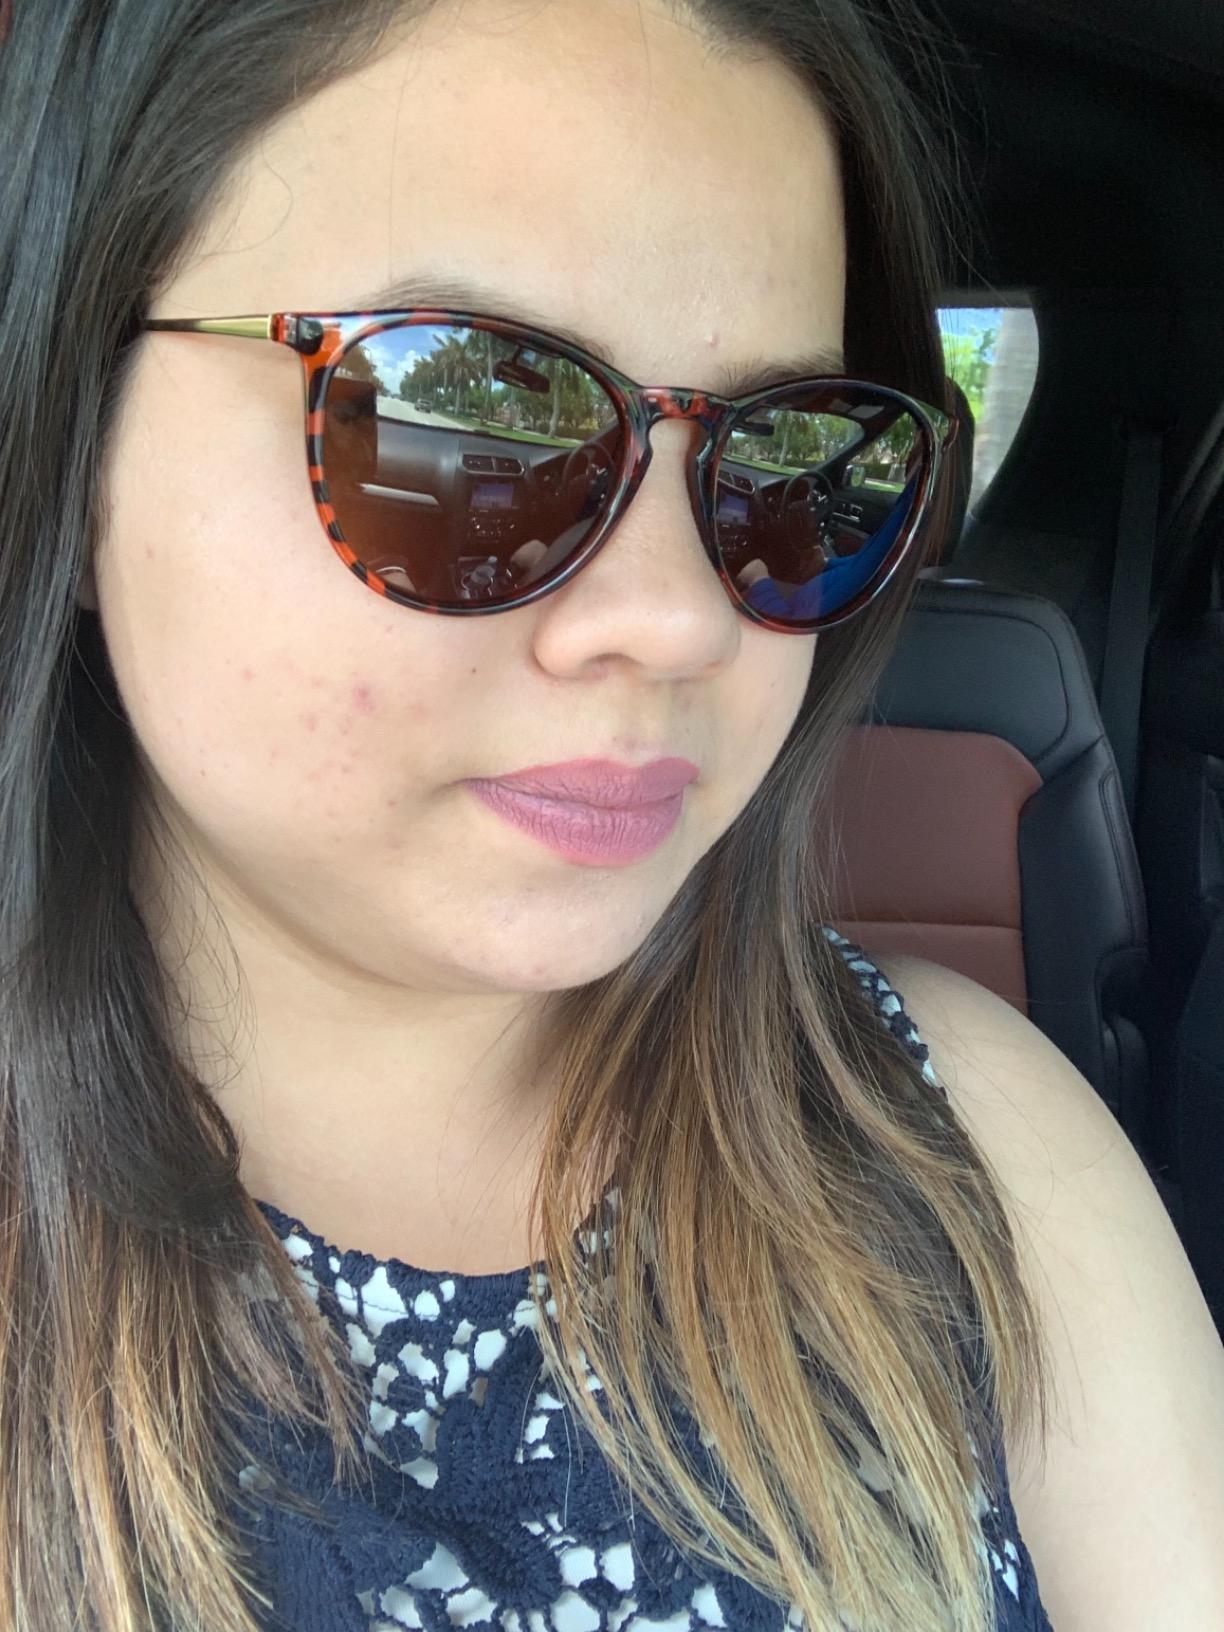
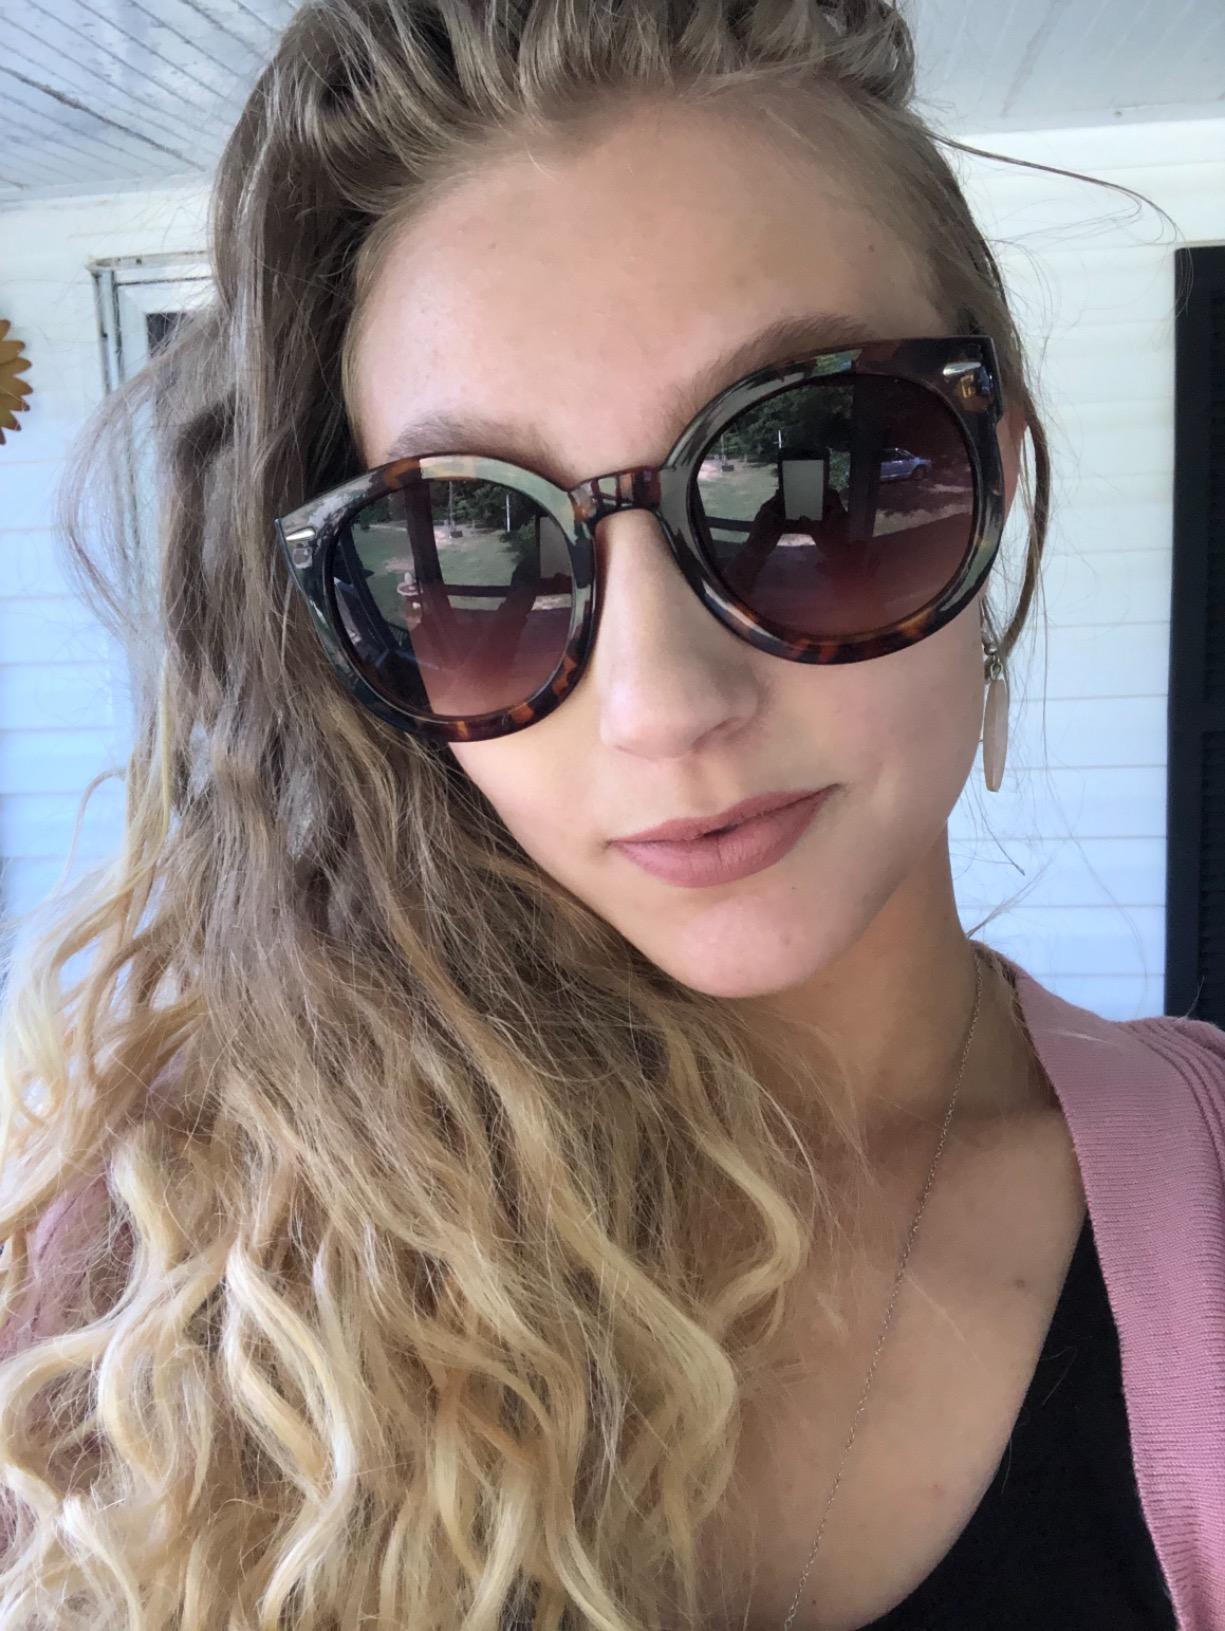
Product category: accessories_sunglasses
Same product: no